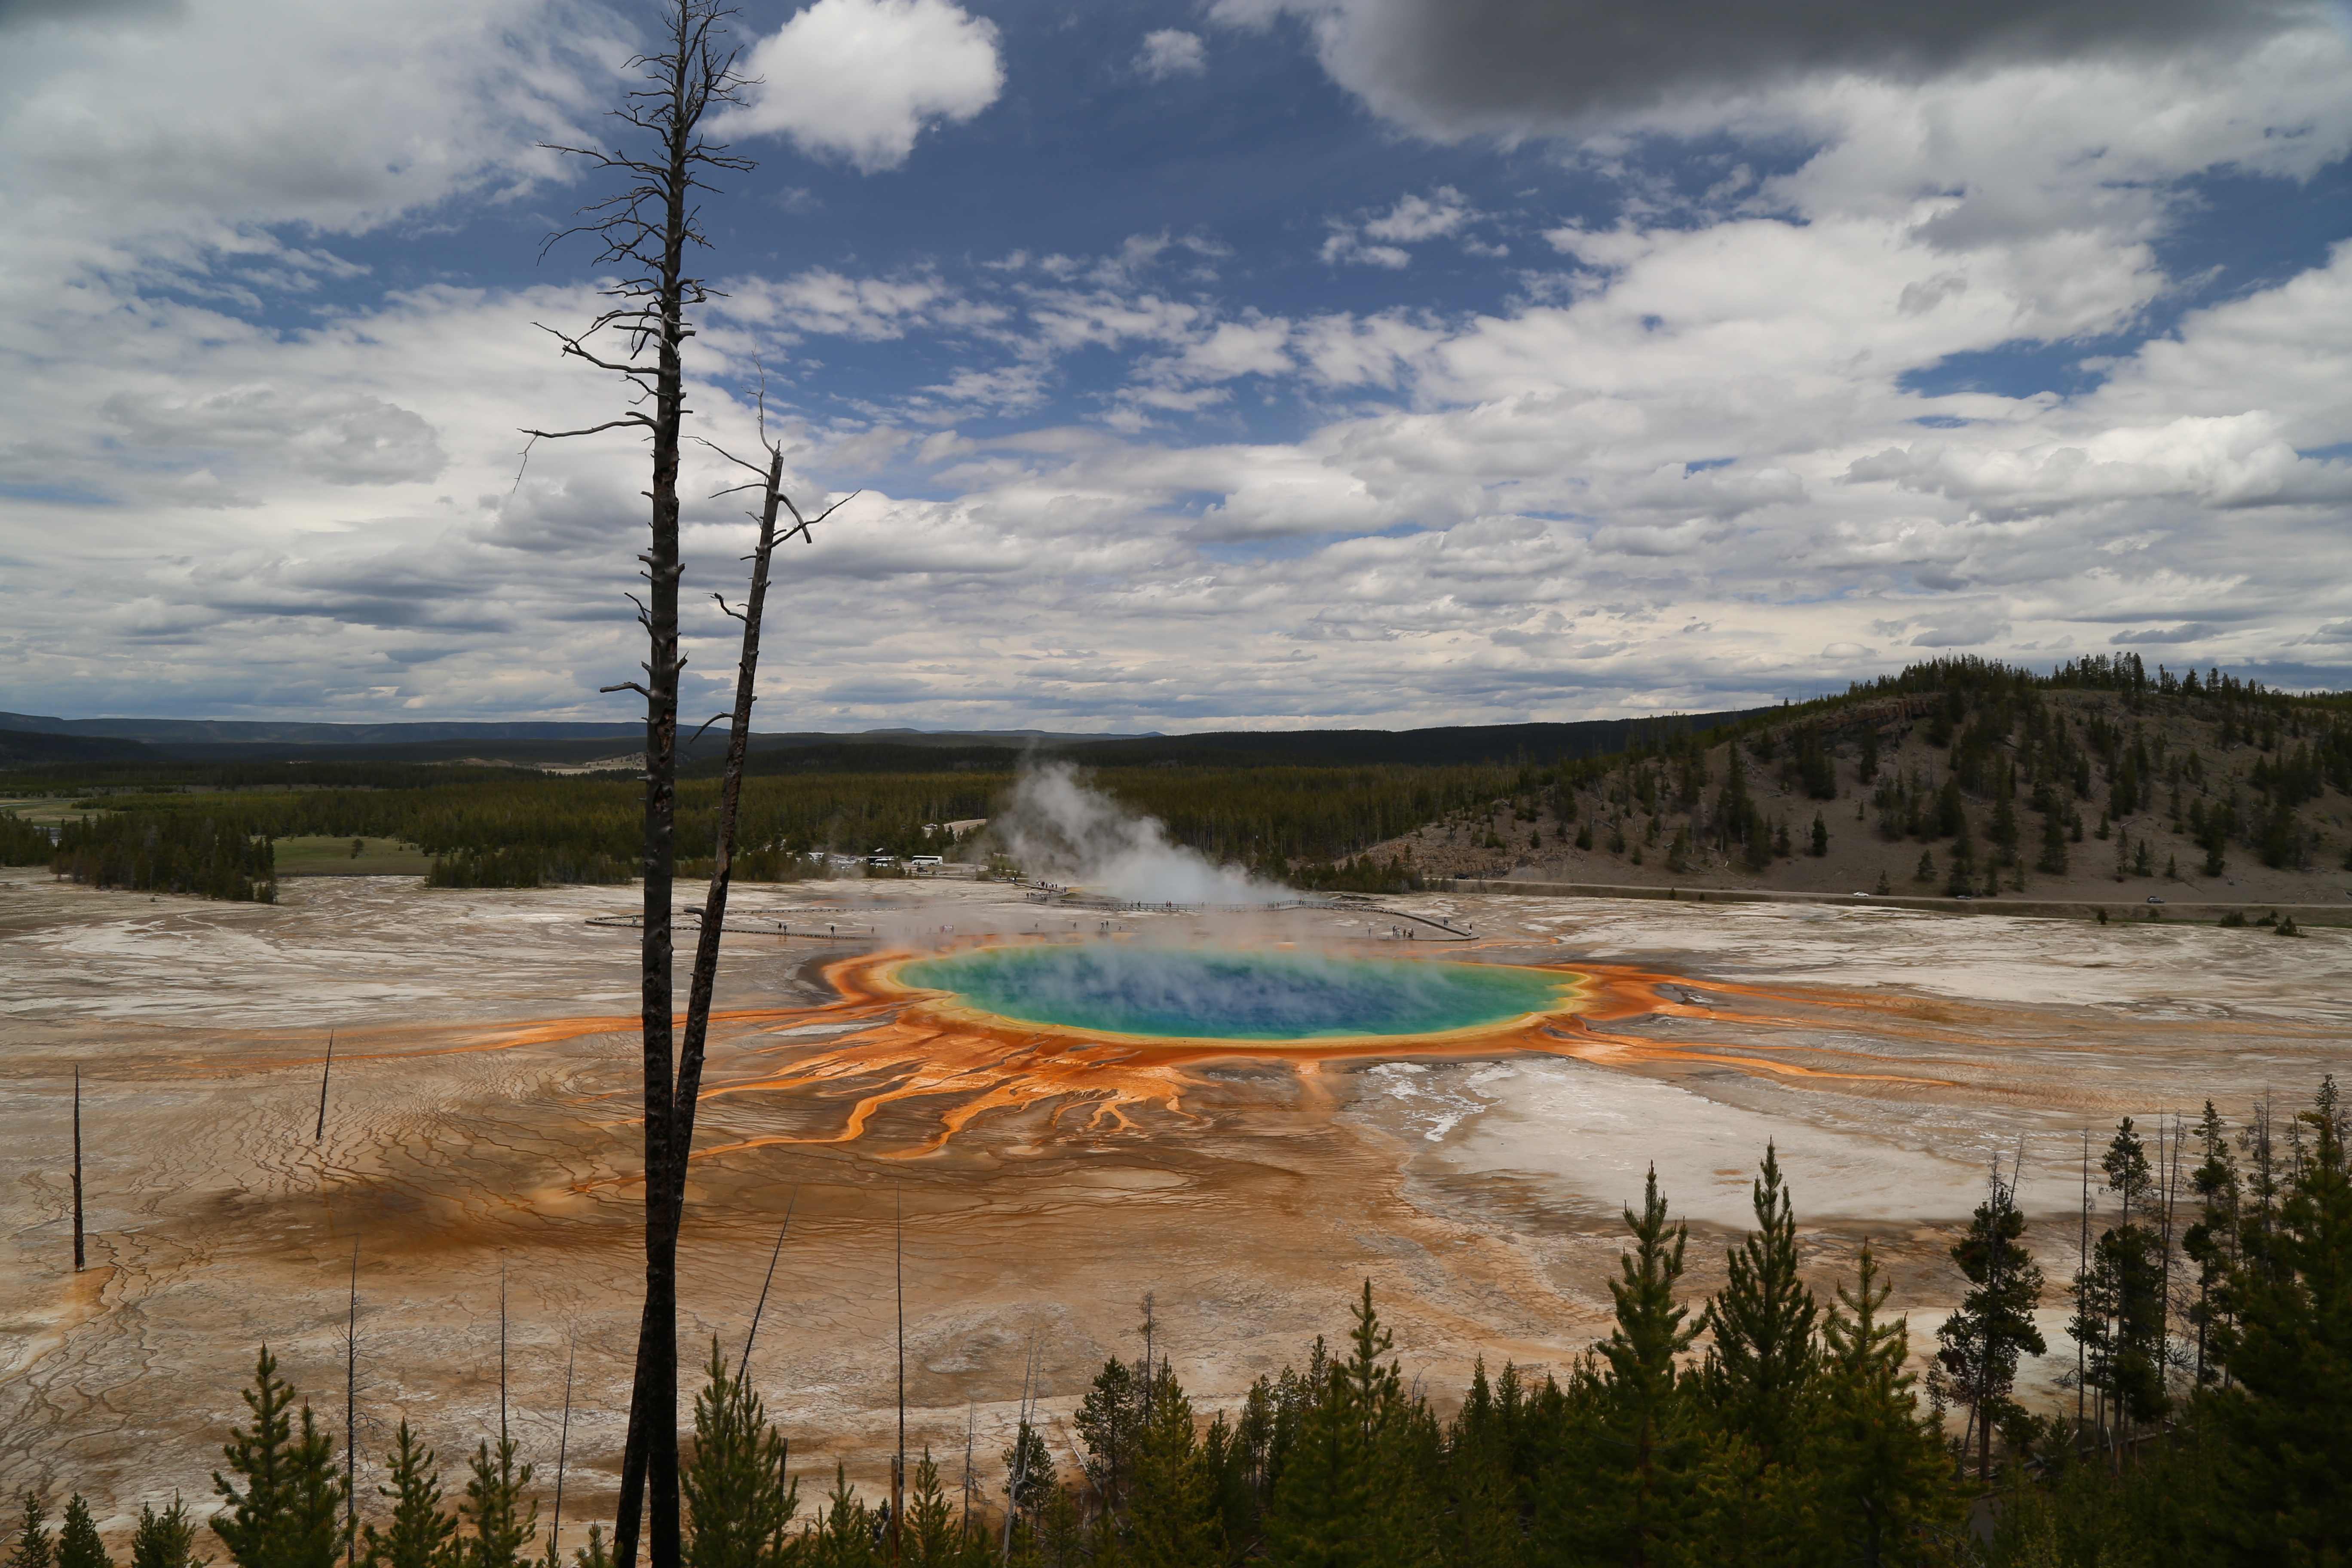
landscape, water, wilderness, mountain, cloud, lake, river, reflection, reservoir, wetland, habitat, yellowstone national park, the scenery, grand prismatic, natural environment